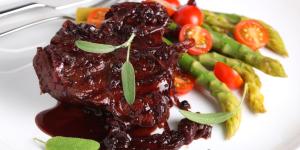
carne al vino con salsa